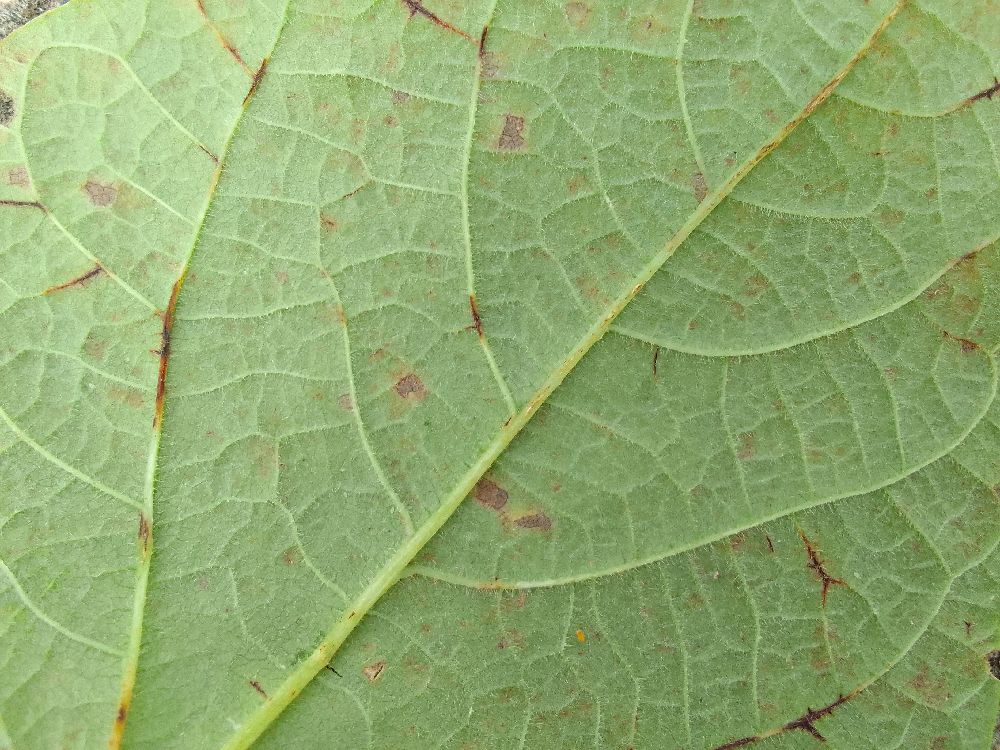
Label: anthracnose